Coniine

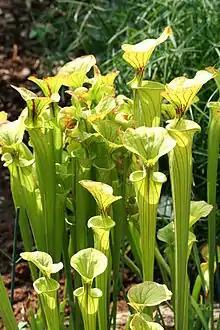
The yellow pitcher plant

Coniine is also found in "Sarracenia flava", the yellow pitcher plant. The yellow pitcher plant is a carnivorous plant endemic to the southeastern United States. The plant uses a mixture of sugar and coniine to simultaneously attract and poison insects, which then fall into a digestive tube. Coniine is also found in "Aethusa cynapium", commonly known as fool's parsley.